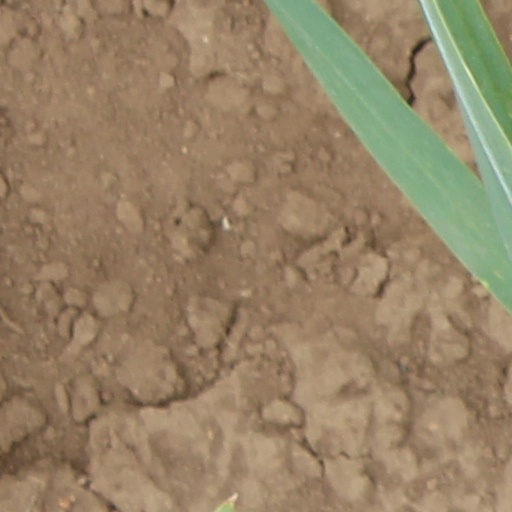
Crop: wheat